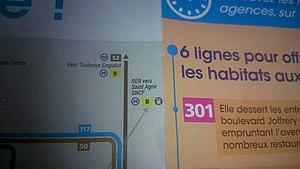
Plan Tisséo indiquant la ligne D comme étant un RER
La ligne D du réseau de transports en commun de Toulouse est un ancien projet de desserte urbaine ferroviaire sur une portion de la ligne ferroviaire Toulouse - Bayonne. Elle relie les gares de Toulouse-Matabiau à Muret, en desservant au passage les gares de Toulouse-Saint-Agne et de Portet-Saint-Simon. Elle est exploitée par la SNCF pour la relation nᵒ 23 des TER Occitanie.